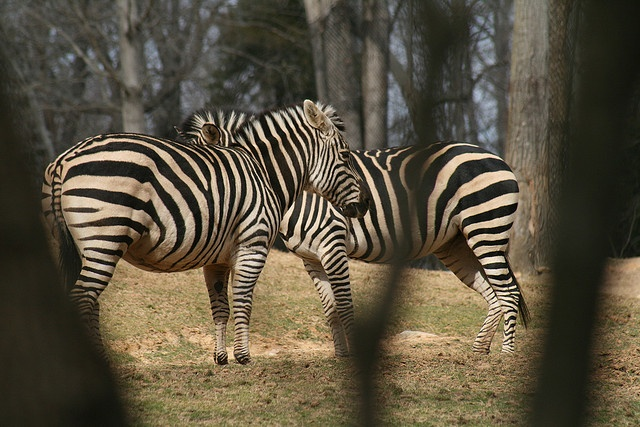
Two zebras standing outside in an enclosure near trees.
Two zebras mill about on the outskirts of a group of trees.
two zebras standing next to each other and some trees
Two zebras stand next to each other among some trees.
zebras standing together in the trees in a forest